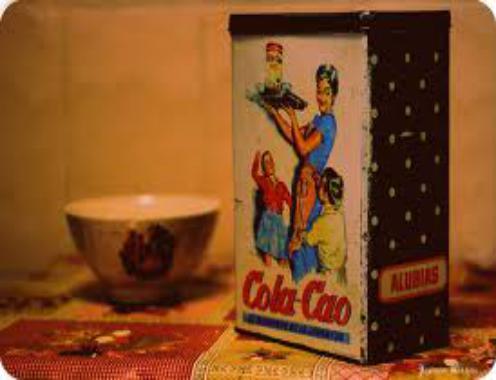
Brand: Cola Cao
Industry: Food